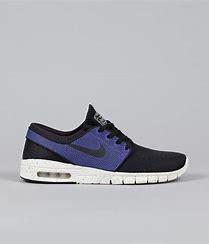
Brand: Nike
Model: SB Stefan Janoski Max